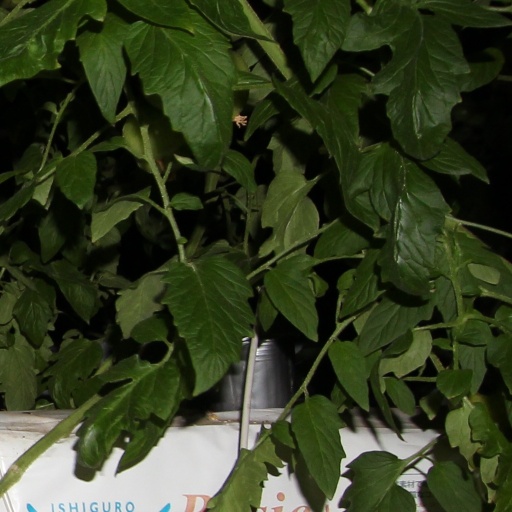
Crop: tomato